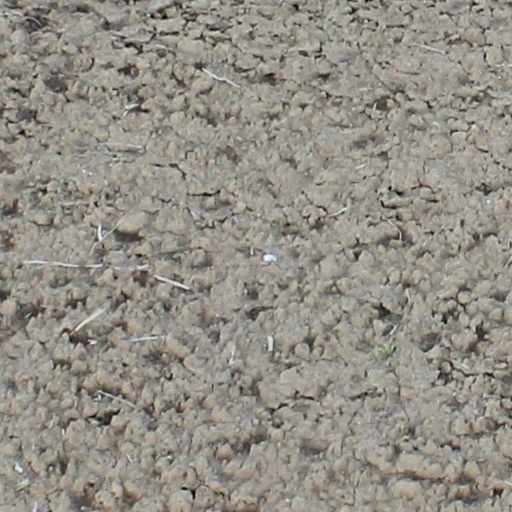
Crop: wheat